King of Women

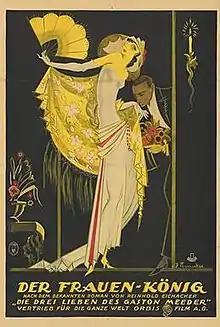

King of Women is a 1923 German silent comedy film directed by Jaap Speyer and starring Georg Alexander, Stella Arbenina, and Ralph Arthur Roberts.